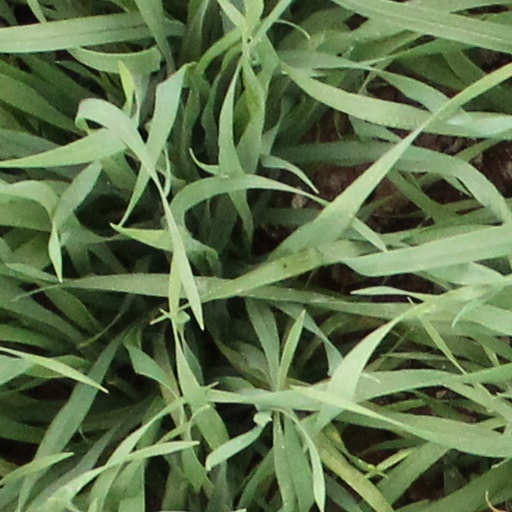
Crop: wheat